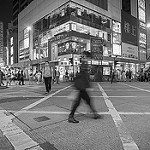
Label: B & W